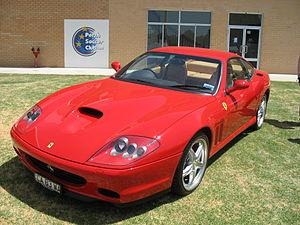
La Ferrari 575M Maranello est un coupé GT 2 places, 2 portes développé et produit par la marque italienne Ferrari. Lancé en novembre 2002, ce coupé GT est le successeur de la Ferrari 550. Cette Ferrari 575M sera à son tour remplacée par la Ferrari 599 GTB Fiorano.